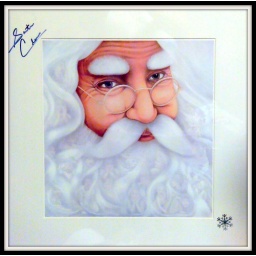
The only blind person at Christmastime is he who has not Christmas in his heart. ~~~ Helen Keller